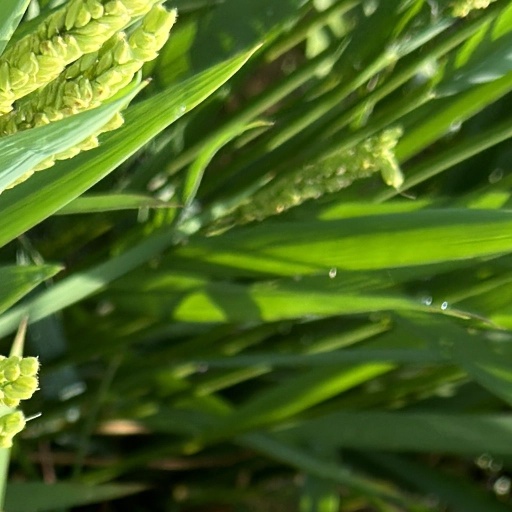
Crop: rice